List of Vikings and Vikings: Valhalla characters

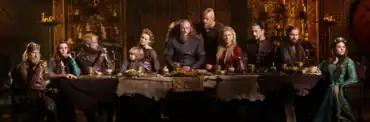
Cast of "Vikings" in season 4, from left to right: Linus Roache (Ecbert), Jennie Jacques (Judith), Gustaf Skarsgård (Floki), James Quinn Markey (Ivar), Alyssa Sutherland (Aslaug), Travis Fimmel (Ragnar), Alexander Ludwig (Björn), Katheryn Winnick (Lagertha), Ben Robson (Kalf), Clive Standen (Rollo) and Morgane Polanski (Gisla)

"Vikings" is a historical drama television series written and created by Michael Hirst for the television channel History. Filmed in Ireland, it premiered on 3 March 2013 in Canada, concluding on December 30, 2020. A standalone sequel series, "", written and created by Jeb Stuart for Netflix, premiered on February 25, 2022, concluding on July 11, 2024.